Vagn Åkesson

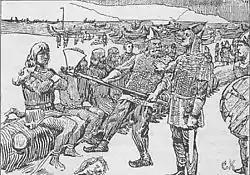
Eric gives quarter to Vagn after the battle of Hjörungavágr. Illustration by Christian Krohg.

Vagn Åkesson was a Norseman of the late 10th century, mentioned in the "Jómsvíkinga saga". At the age of 12, Vagn, a warrior, applied for admission to the mercenary brotherhood of the Jomsvikings. According to the "Jómsvíkinga saga", Vagn was the son of Aki, a son of the Jomsviking chieftain Palnatoke. Intrigued by the courage displayed by Vagn, his grandfather Palnatoke allowed him (after first attempting to dissuade him) to prove his worth with a duel against Sigvaldi Strut-Haraldsson, whom Vagn defeated. He was admitted to the order despite the Jomsviking rule that no man under the age of 18 be allowed to join.